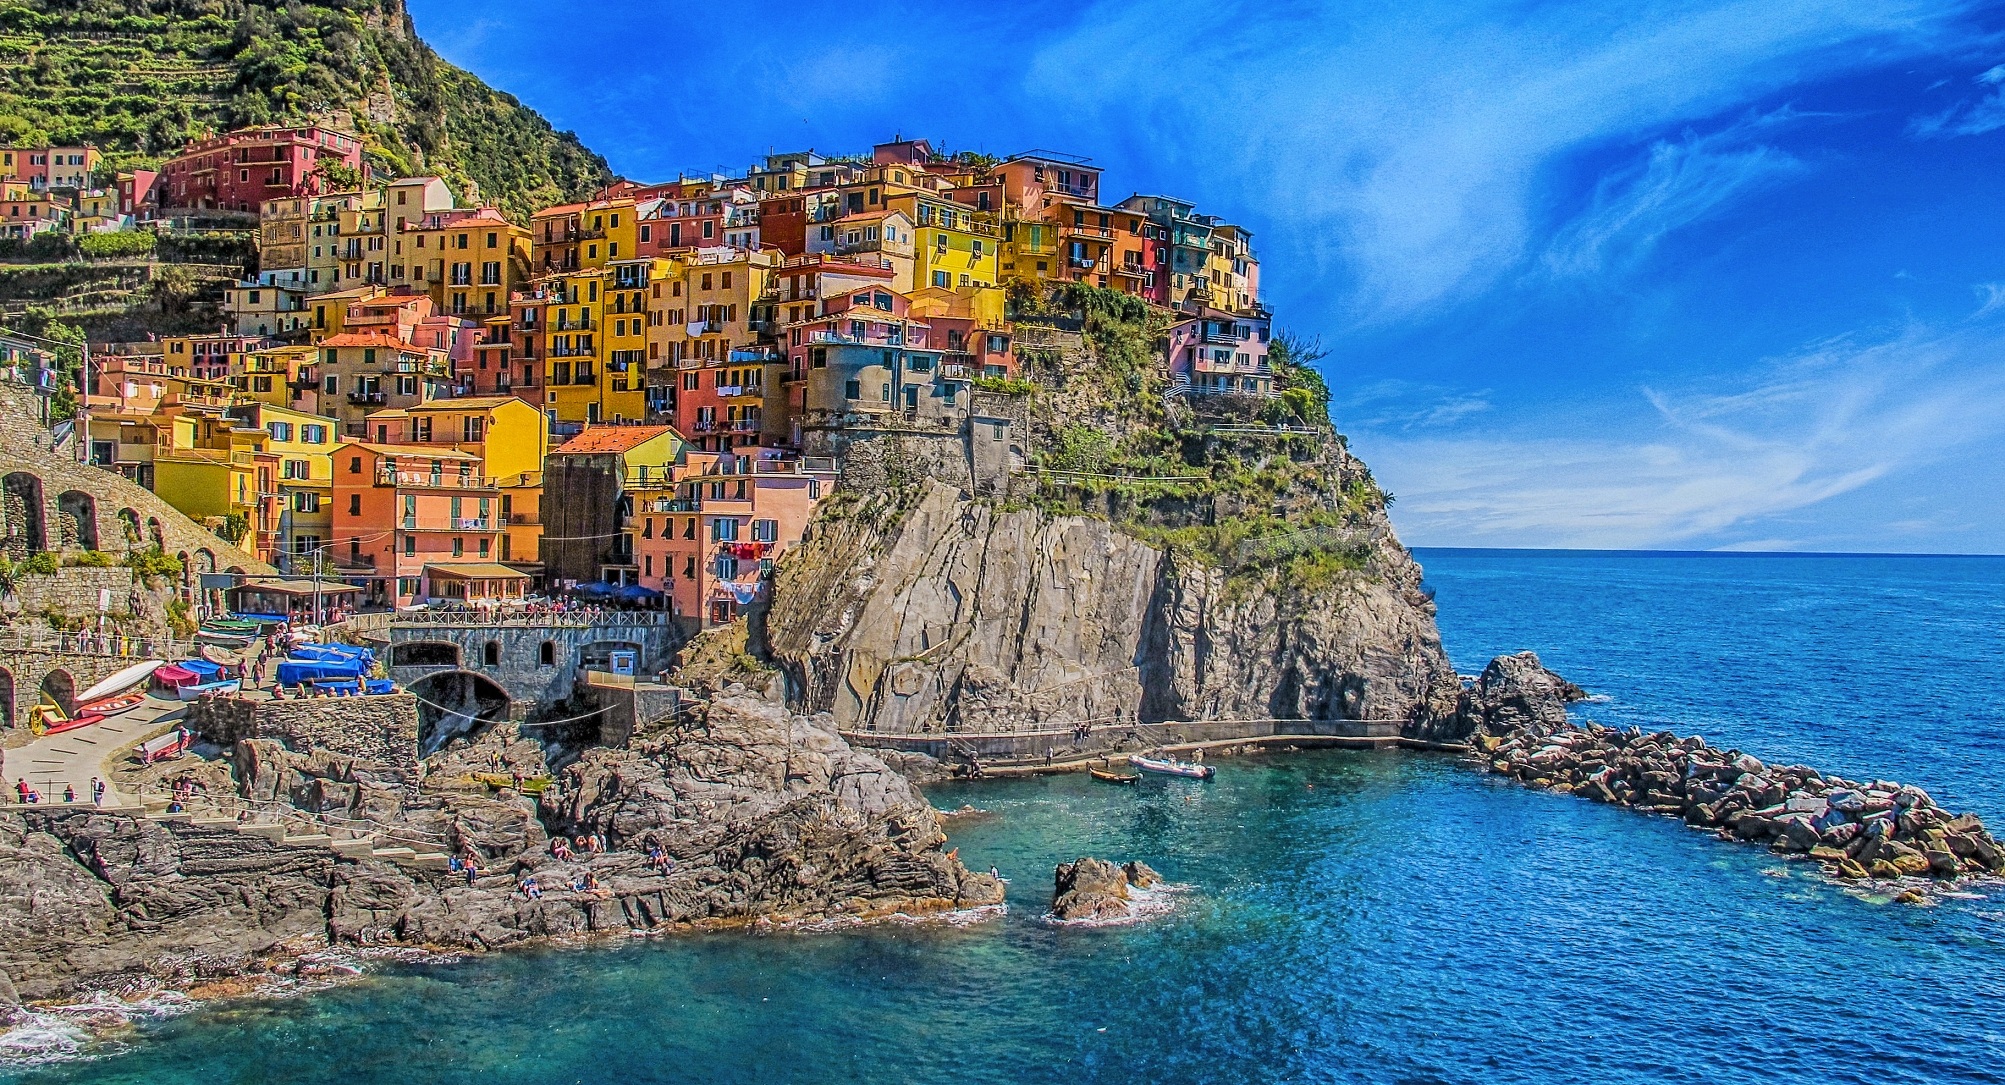
beach, sea, coast, architecture, shore, vacation, travel, cliff, cove, color, bay, island, romance, italy, tourism, terrain, blue sky, rocks, houses, cape, islet, the sky, cinque terre, colorful houses, geographical feature